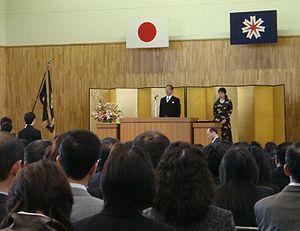
Le drapeau du Japon est un drapeau blanc avec un grand disque rouge en son centre. C'est le drapeau civil, le drapeau d'État, le pavillon marchand et le pavillon d'État du Japon. Il est connu sous le nom de Hinomaru, ou plus officiellement sous le nom de Nisshōki en japonais. Le rapport entre la hauteur et la largeur du drapeau est de 2:3, et le diamètre du disque est trois cinquièmes de la hauteur du drapeau.